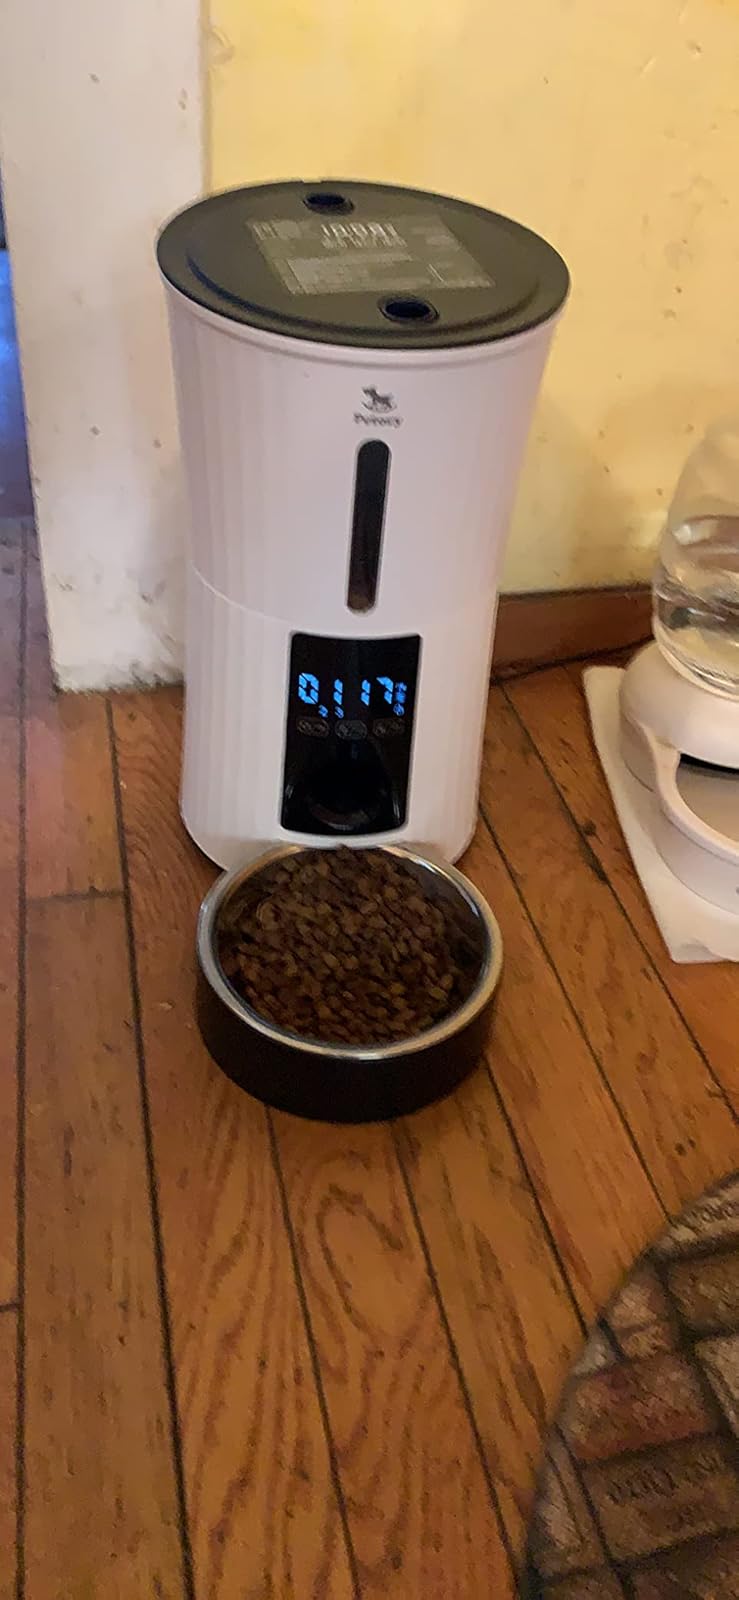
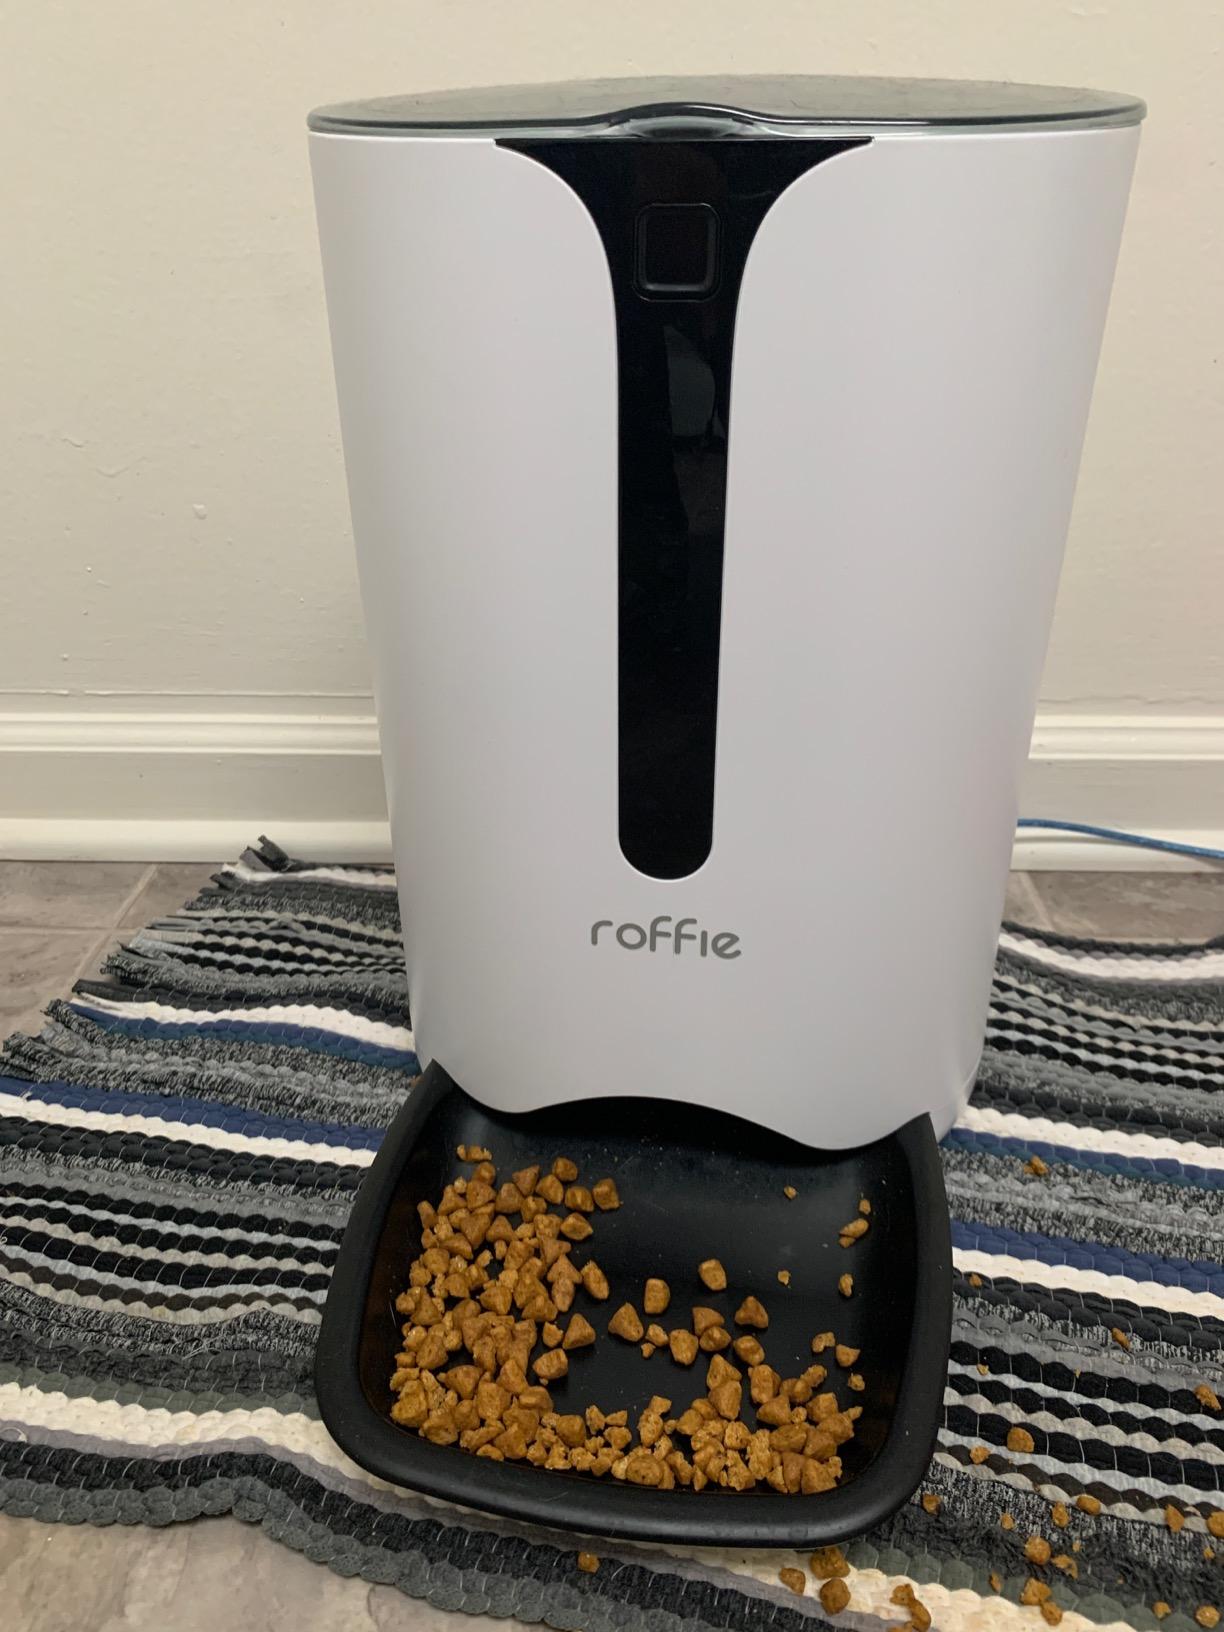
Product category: items_feeder
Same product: no